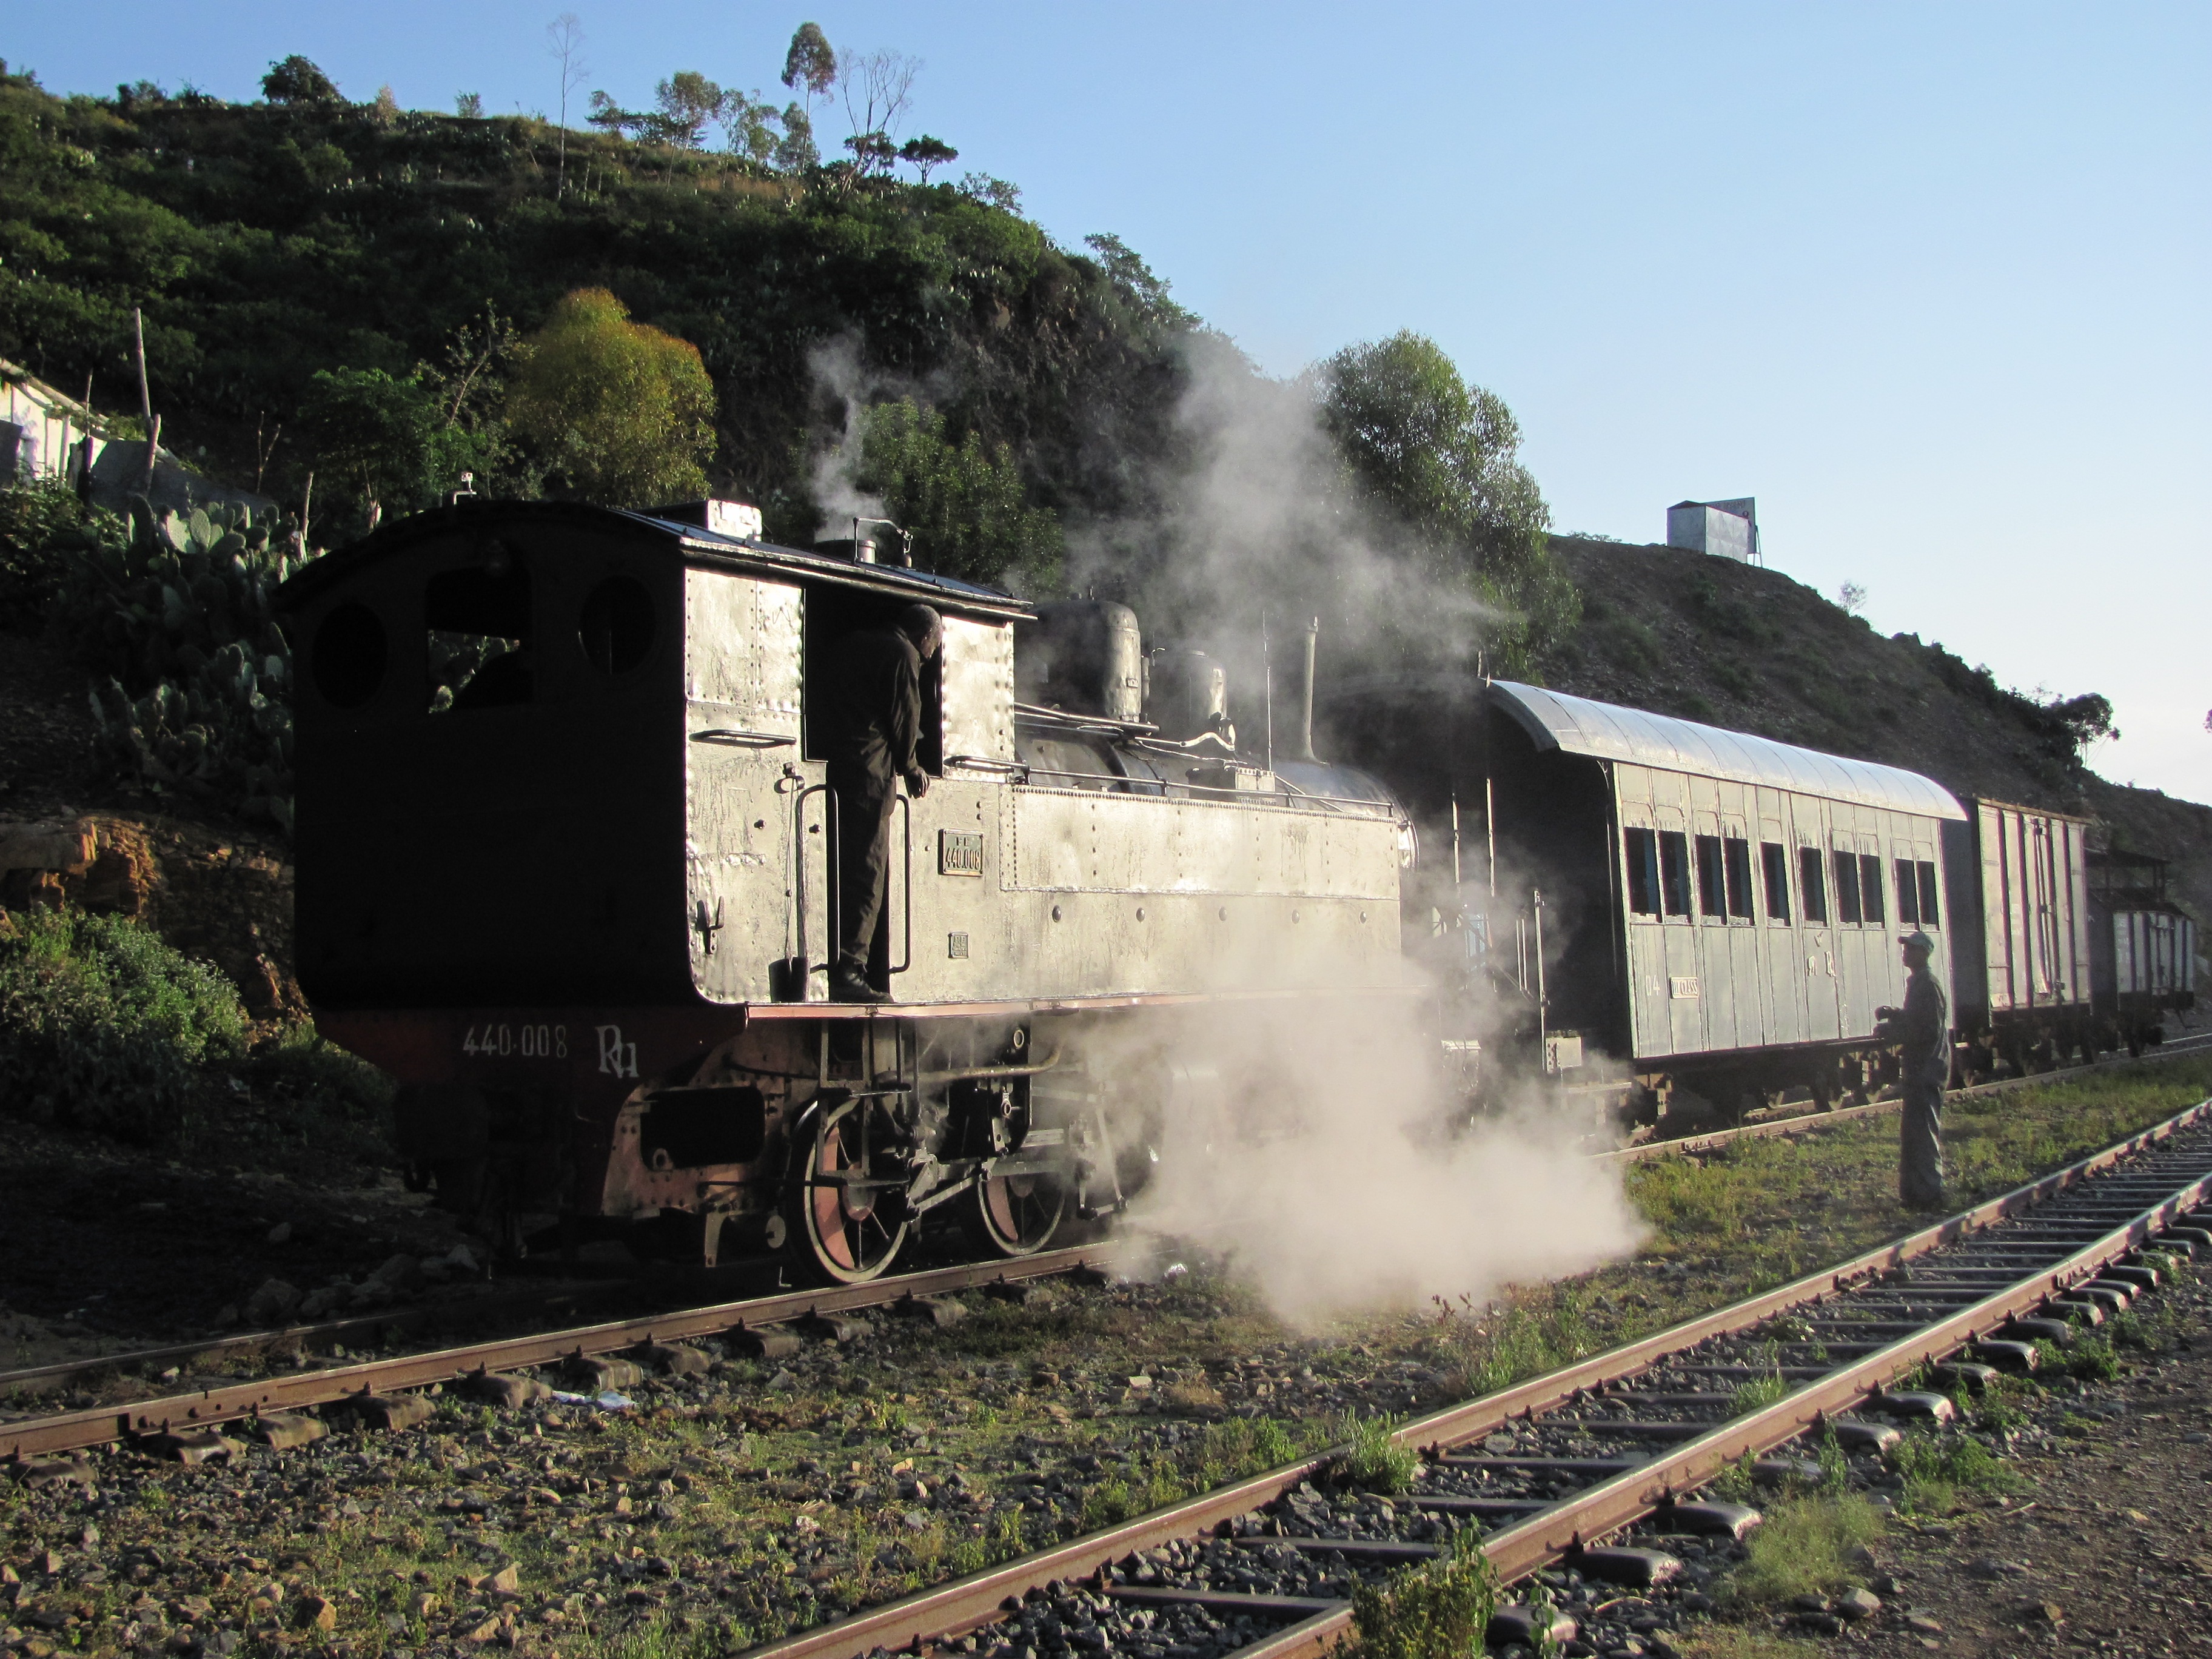
track, railway, rail, train, transportation, transport, vehicle, station, locomotive, rail transport, shegerini, rly, rolling stock, railroad car